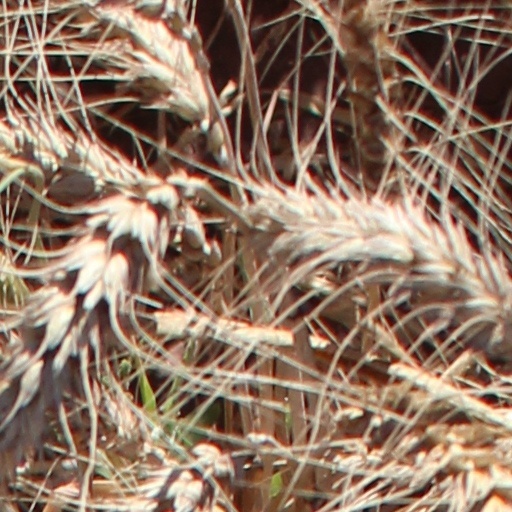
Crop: wheat